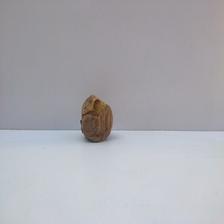
Size: Spoiled